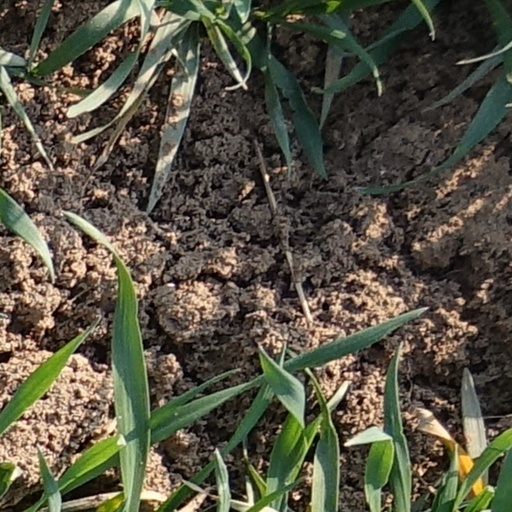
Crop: wheat